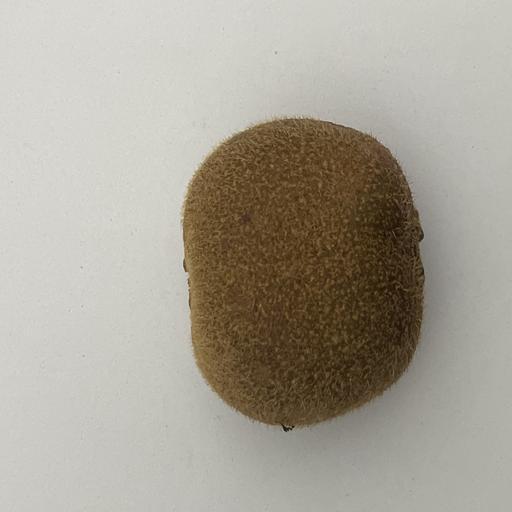
Crop type: Kiwi